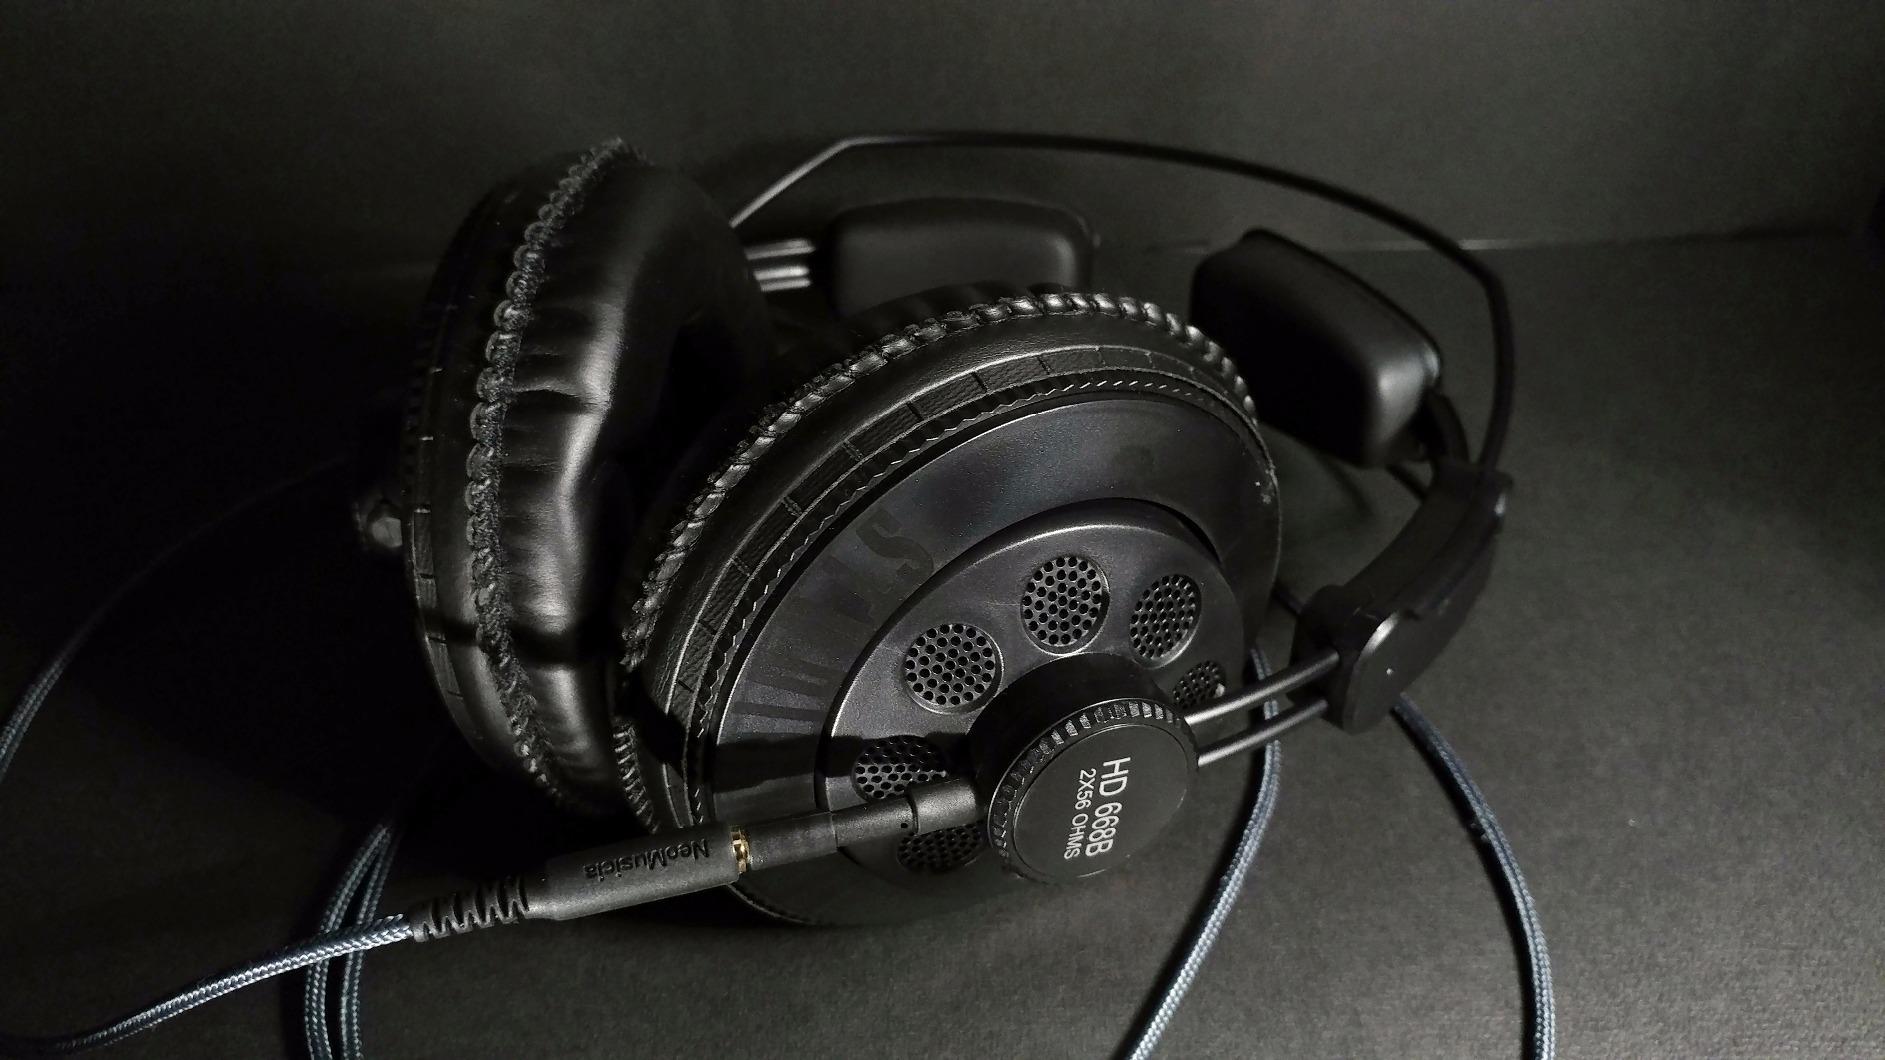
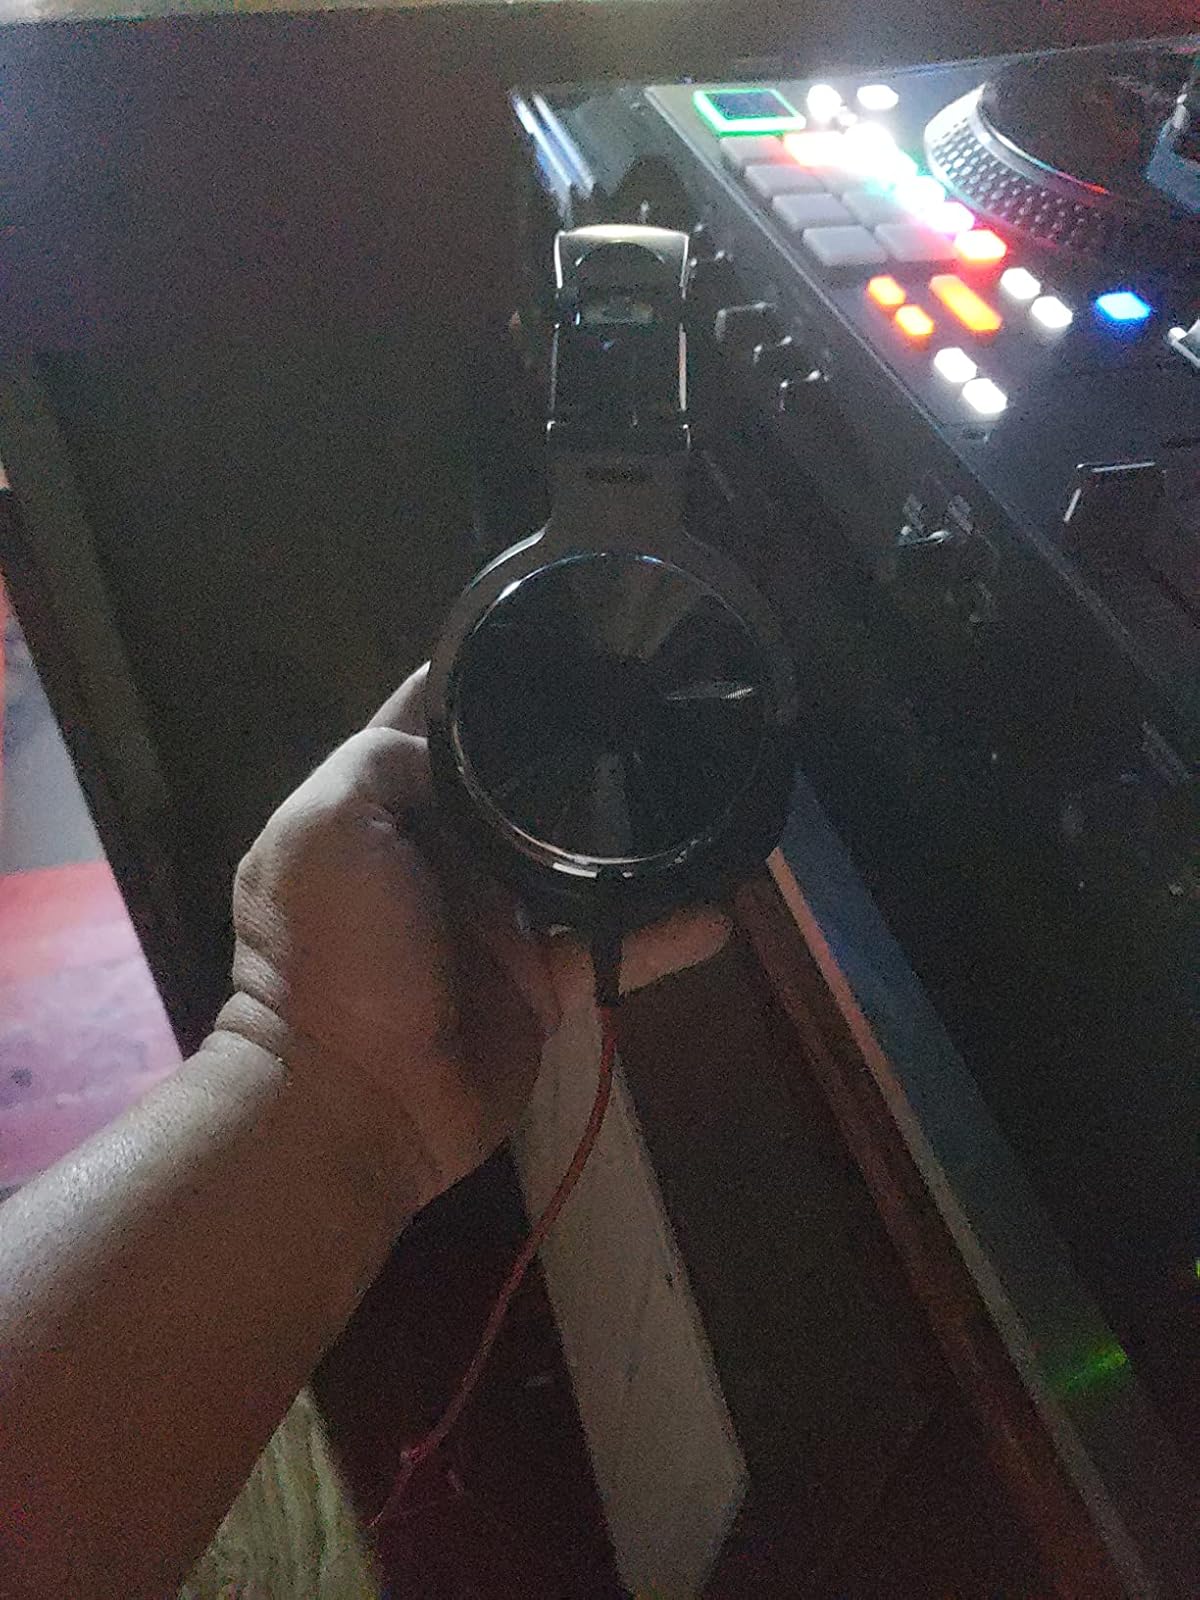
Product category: headphones
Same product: no